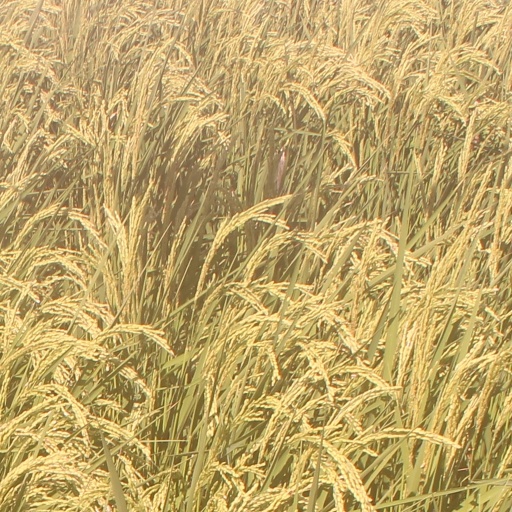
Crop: rice